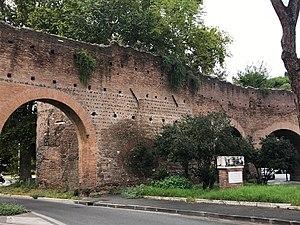
La Porta Metronia est une porte du mur d'Aurélien, à Rome, située entre la Porta San Giovanni à l'est et la Porta Latina au sud.
Le mur d'Aurélien est une enceinte fortifiée antique protégeant la ville de Rome, en Italie, construite entre 271 et 282, sous le règne des empereurs Aurélien et Probus.
Cette liste des monuments de la Rome antique recense les monuments les plus importants construits à Rome ou à proximité immédiate, depuis la fondation de la ville jusqu'au début du VIIᵉ siècle.